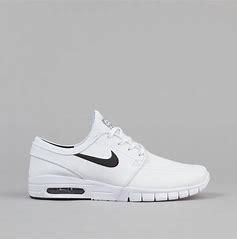
Brand: Nike
Model: SB Stefan Janoski Max